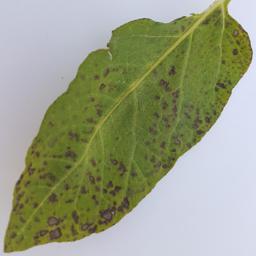
Etiqueta: Tizon_Temprano